John B. Goddard School of Business & Economics

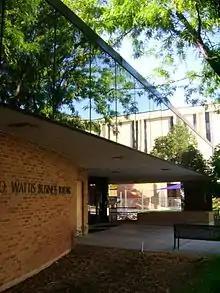
Wattis Business Building, home of the John B. Goddard School of Business & Economics

John B. Goddard School of Business & Economics is the business school of Weber State University, a public university in Ogden, Utah. It enrolls more than 2,400 undergraduate and more than 360 graduate students. The school was named for John B. Goddard following his more than $6 million gift in 1998.